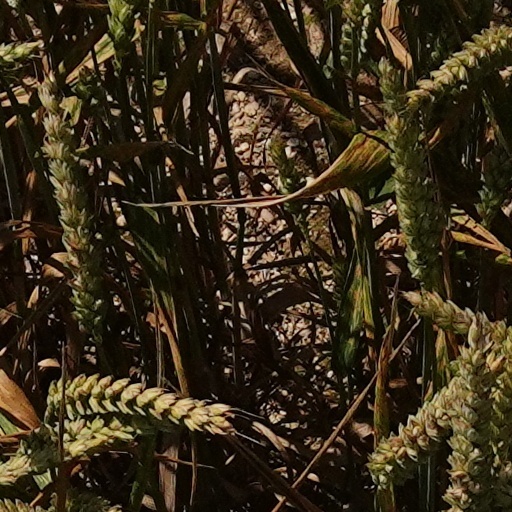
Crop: wheat